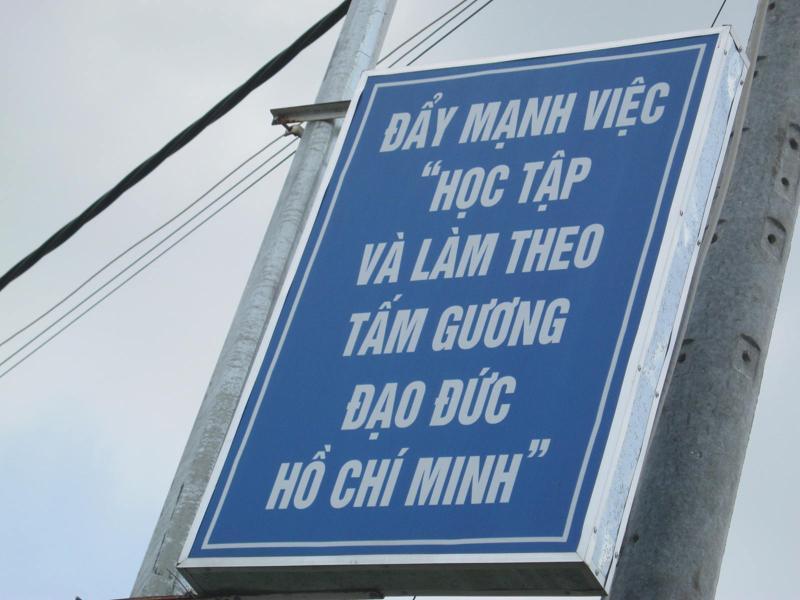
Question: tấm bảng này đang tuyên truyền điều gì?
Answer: tấm bảng này đang tuyên truyền "học tập và làm theo tấm gương đạo đức hồ chí minh"